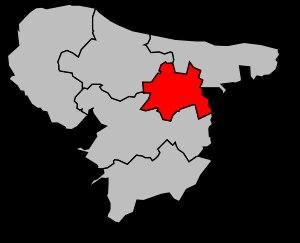
Le canton de Bayeux est une division administrative française située dans le département du Calvados et la région Normandie.